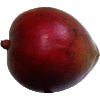
Label: red_mango